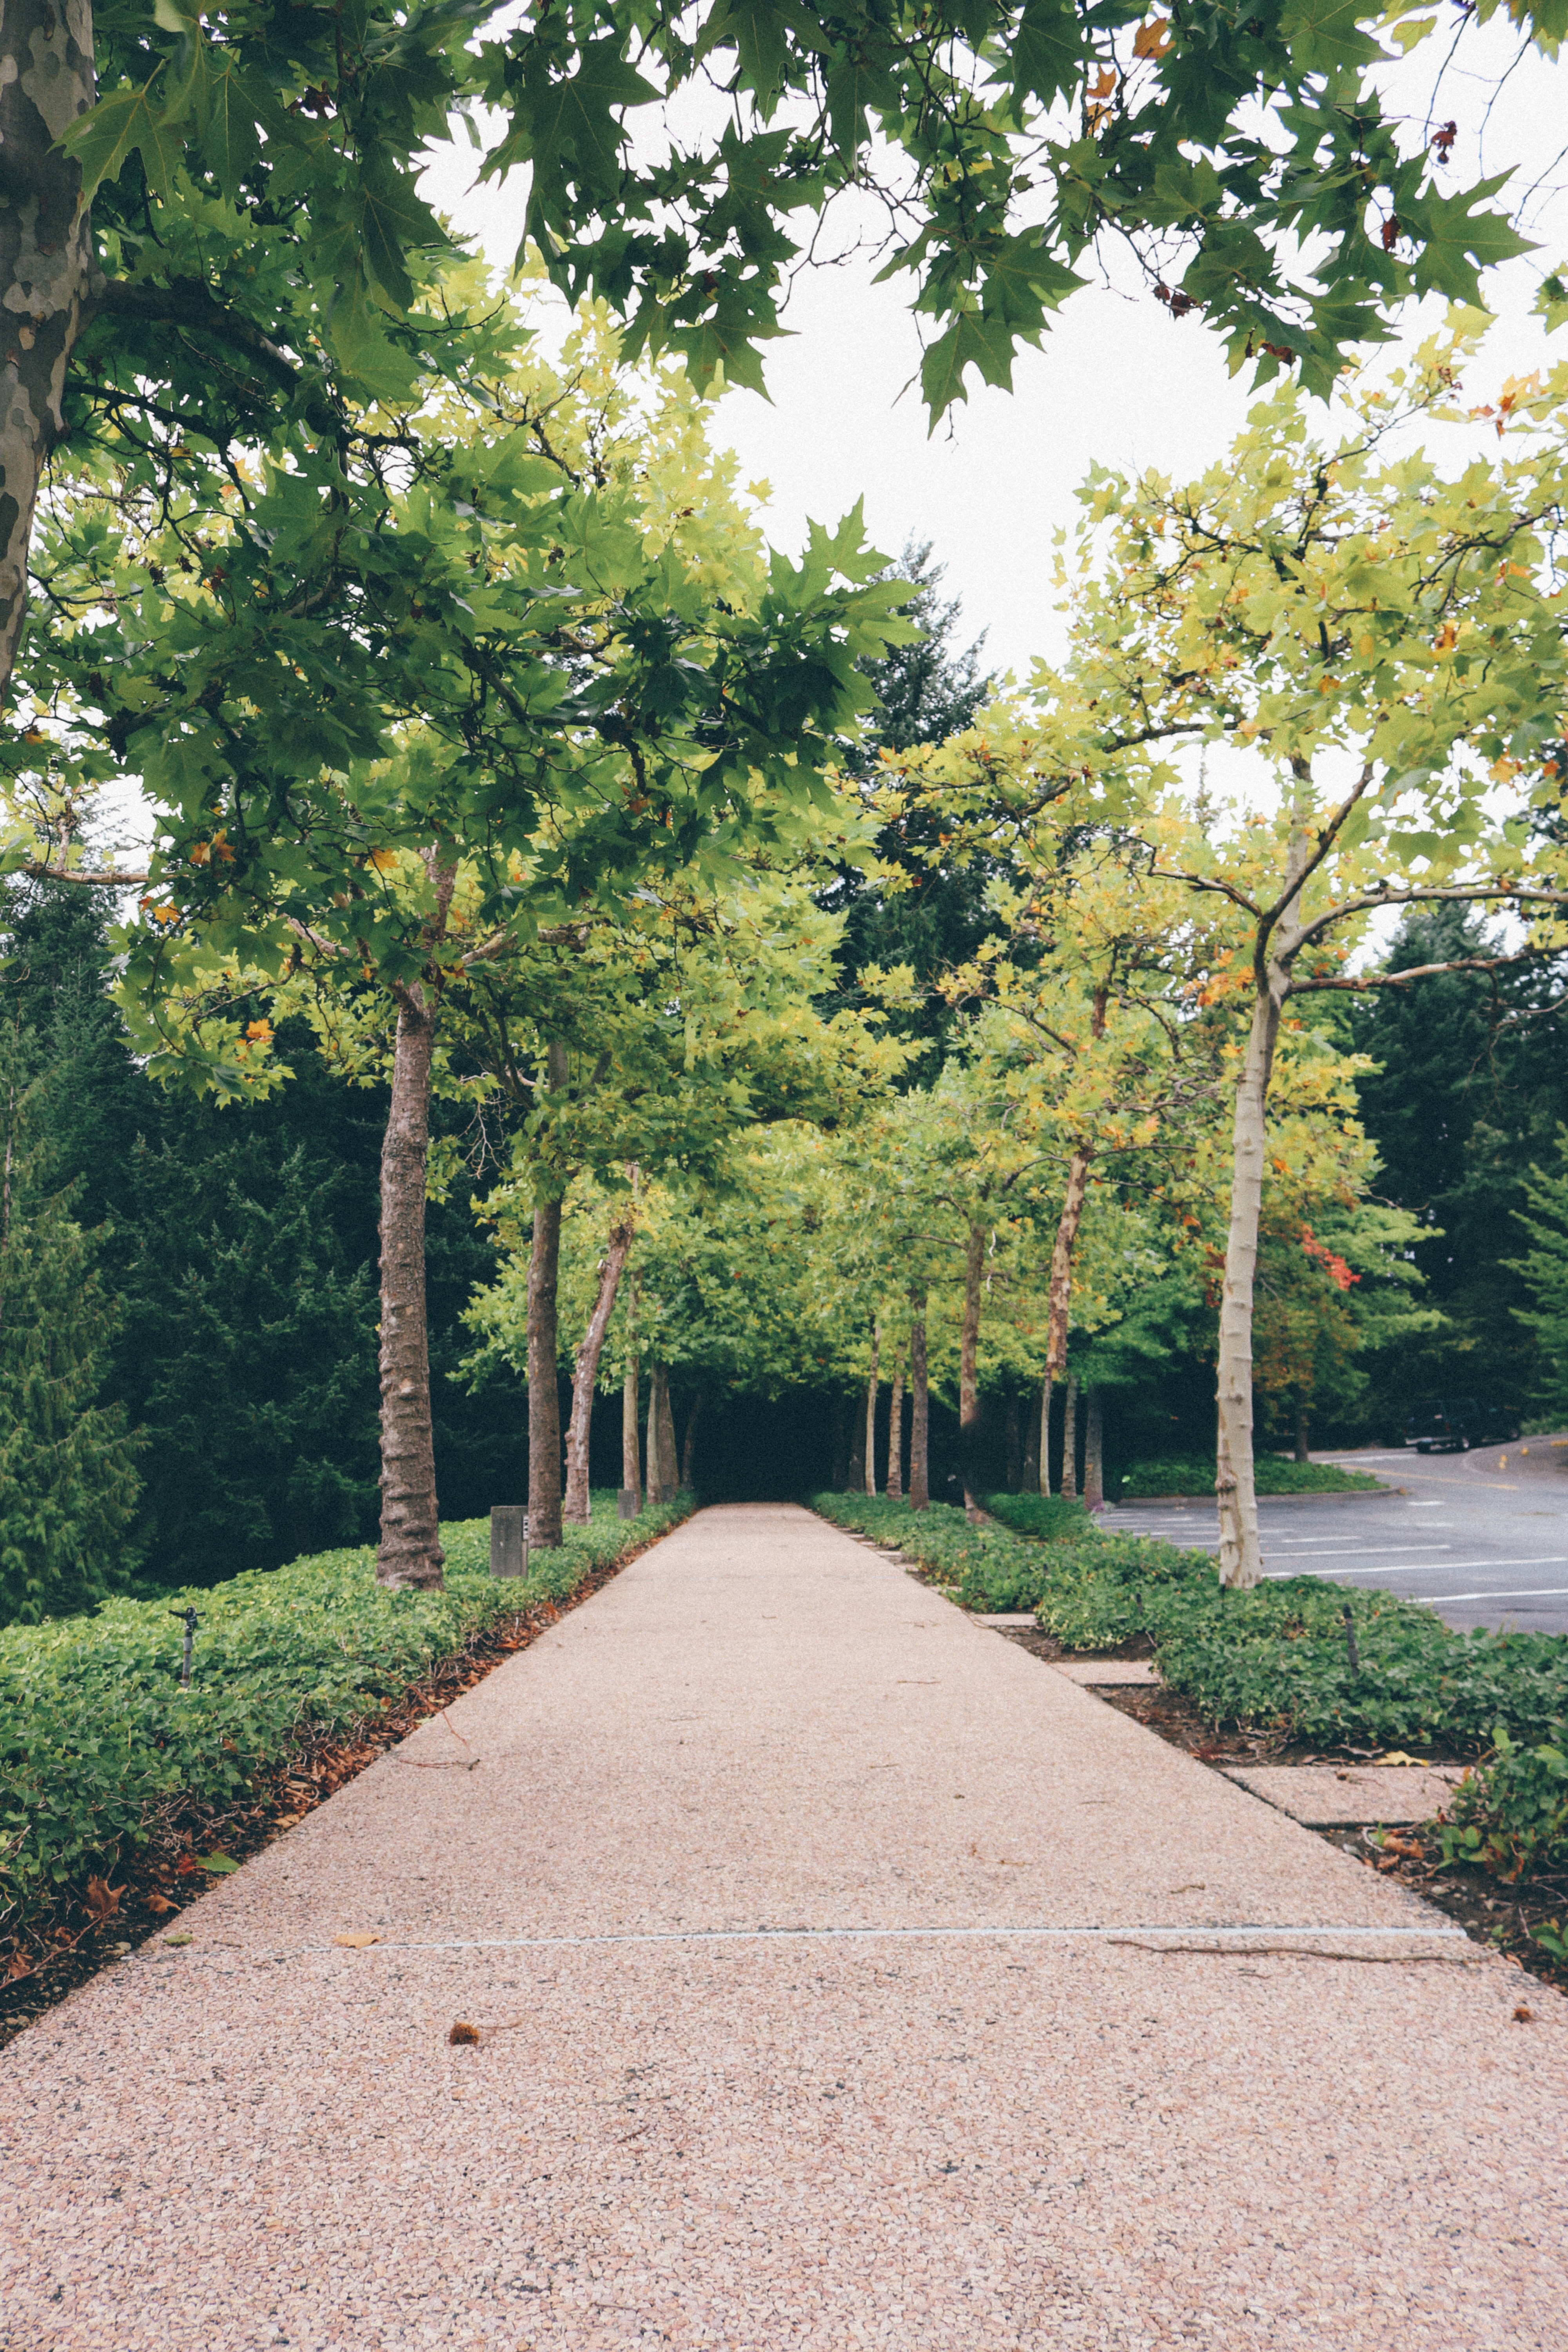
landscape, tree, nature, forest, path, pathway, grass, outdoor, plant, road, leaf, flower, walkway, summer, green, autumn, park, botany, garden, season, trees, day, woodland, yard, woody plant